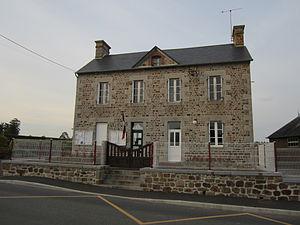
Husson, Manche
Husson est une ancienne commune française, située dans le département de la Manche en région Normandie, devenue le 1ᵉʳ janvier 2016 une commune déléguée au sein de la commune nouvelle du Teilleul.